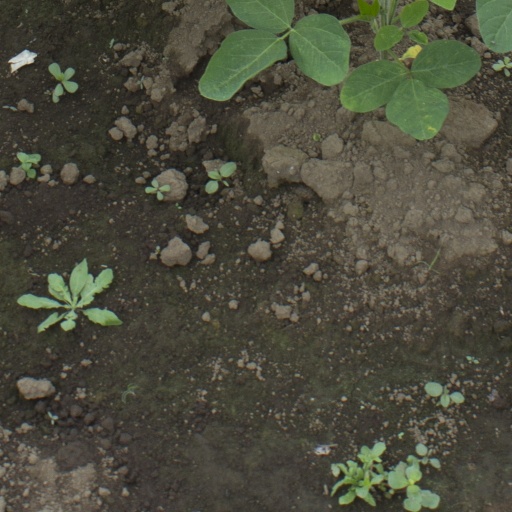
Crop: soybean